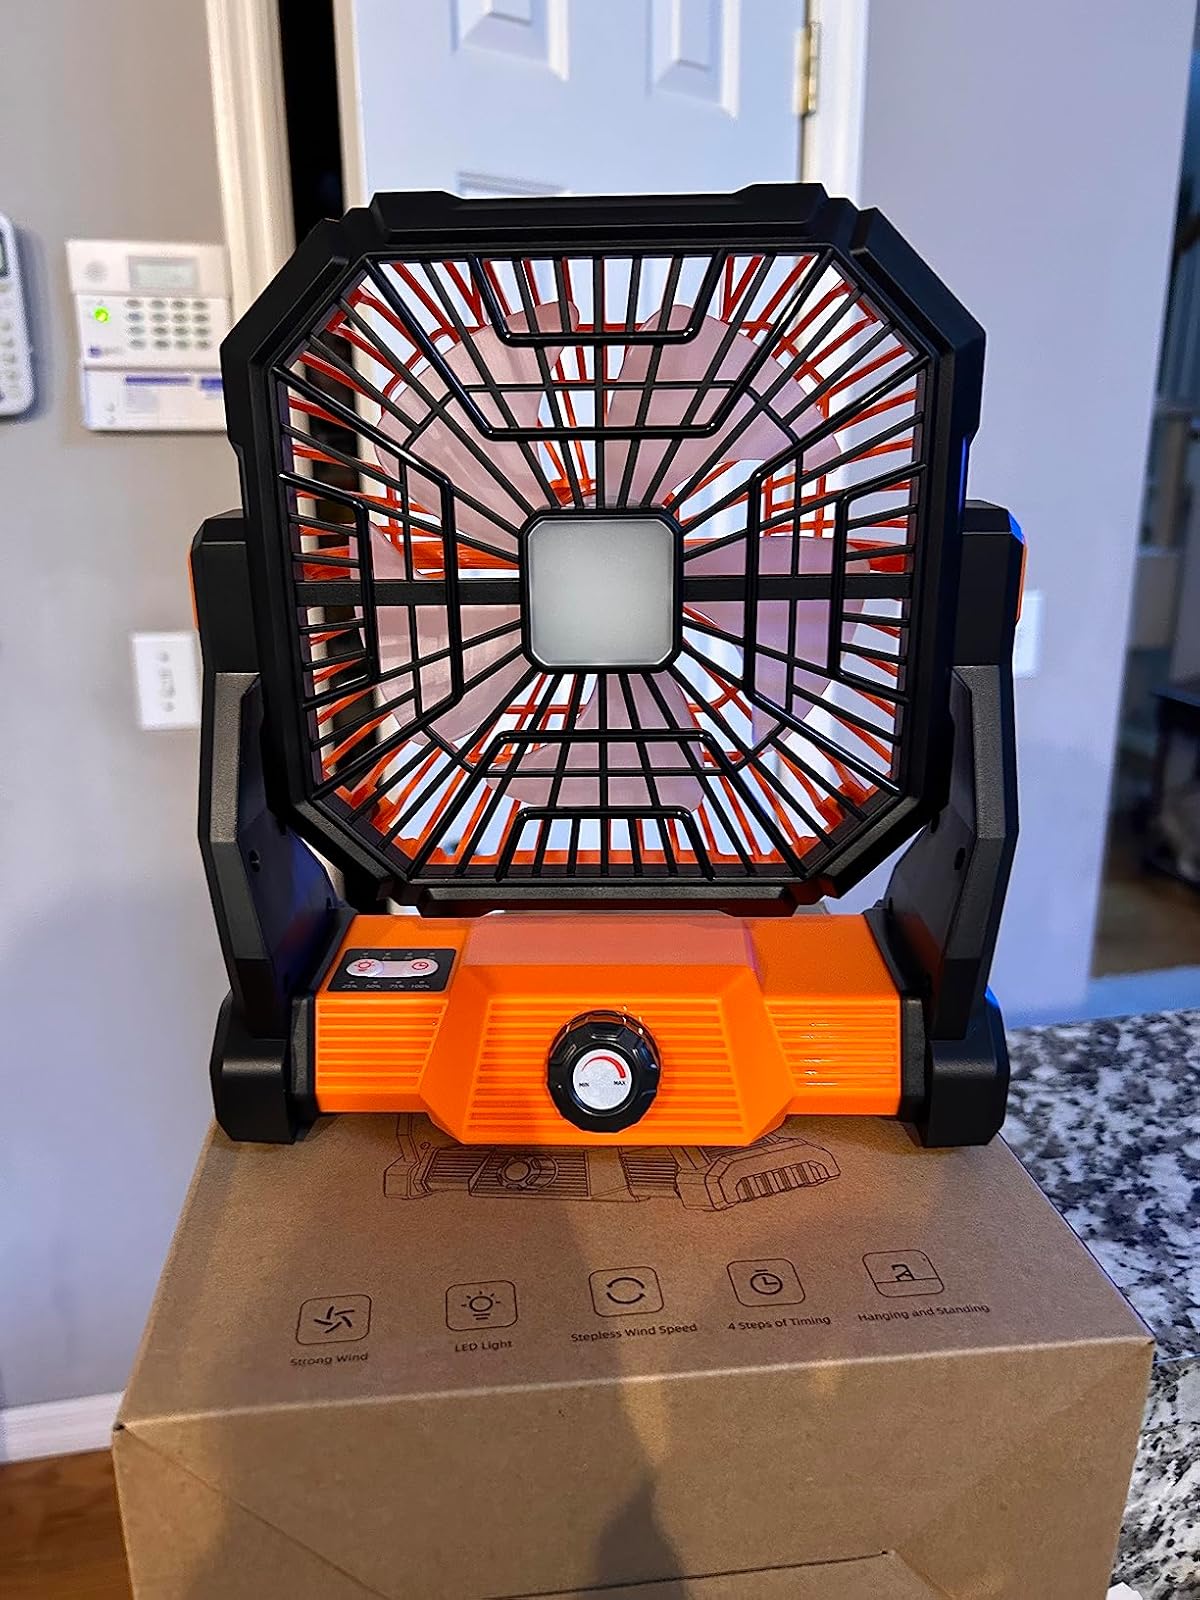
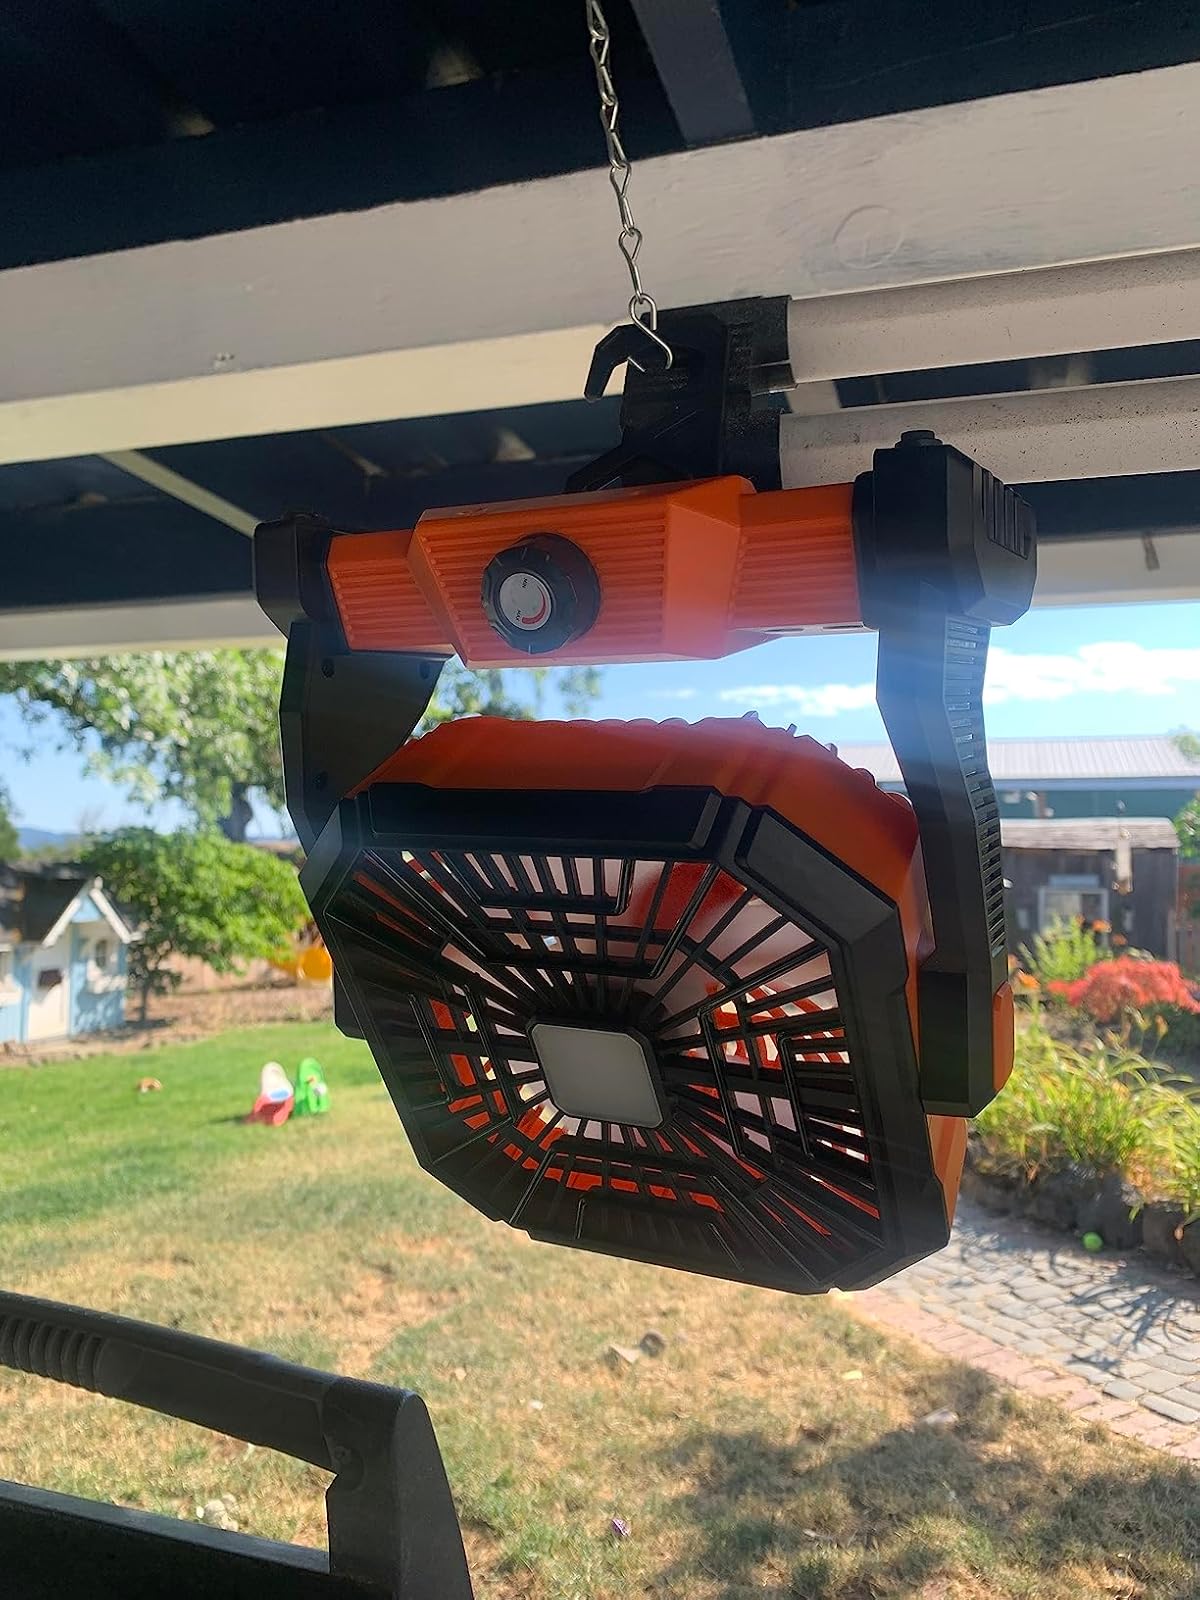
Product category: lantern
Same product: yes